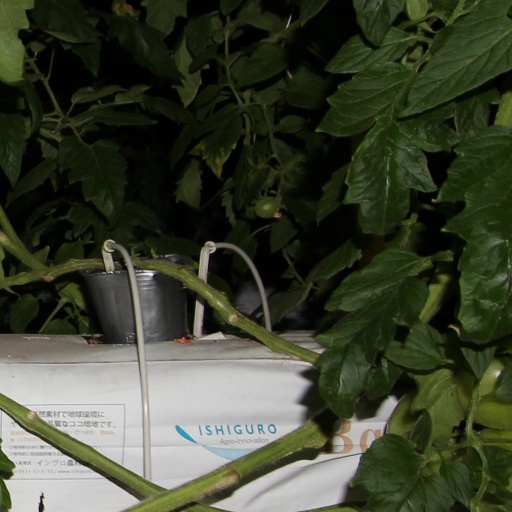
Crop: tomato